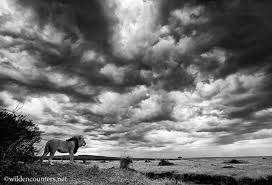
Weather: cloudy or overcast